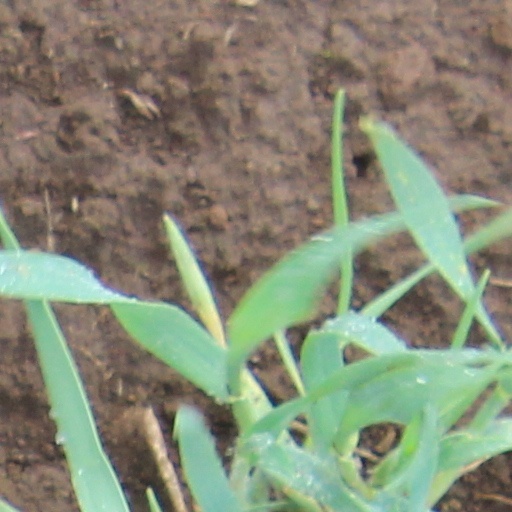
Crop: wheat